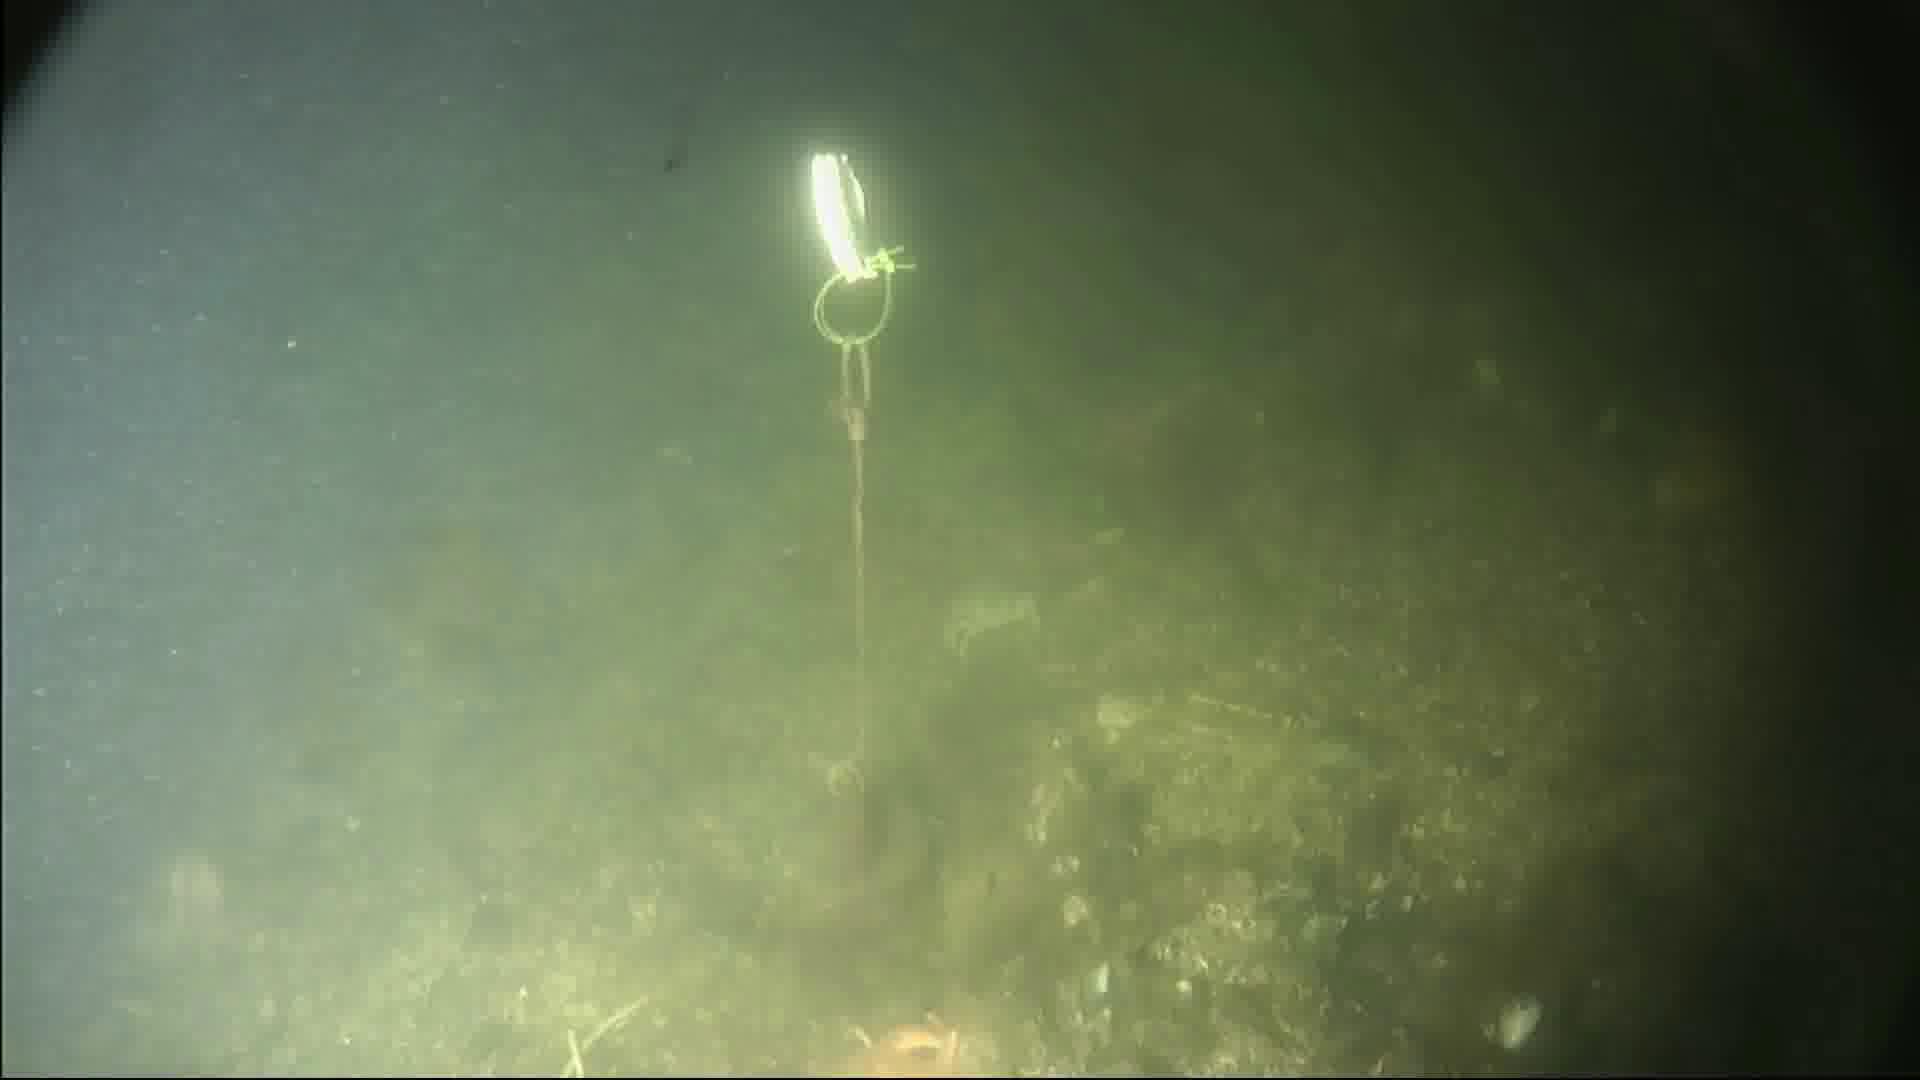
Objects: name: starfish
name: crab